SSAWS

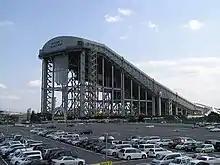
SSAWS in September 2003, shortly before demolition

SSAWS, pronounced and officially known as , was an indoor ski slope in Funabashi, Chiba, Japan. The name was an acronym of "Spring Summer Autumn Winter Snow".